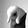
ASL letter: Q